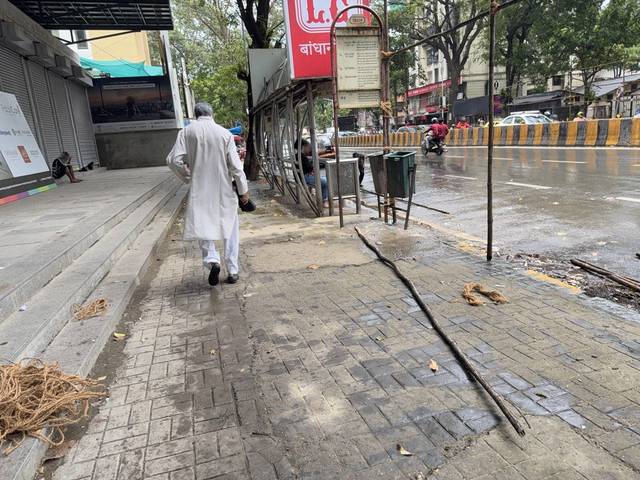
Region: India
Coordinates: 19.034, 72.842